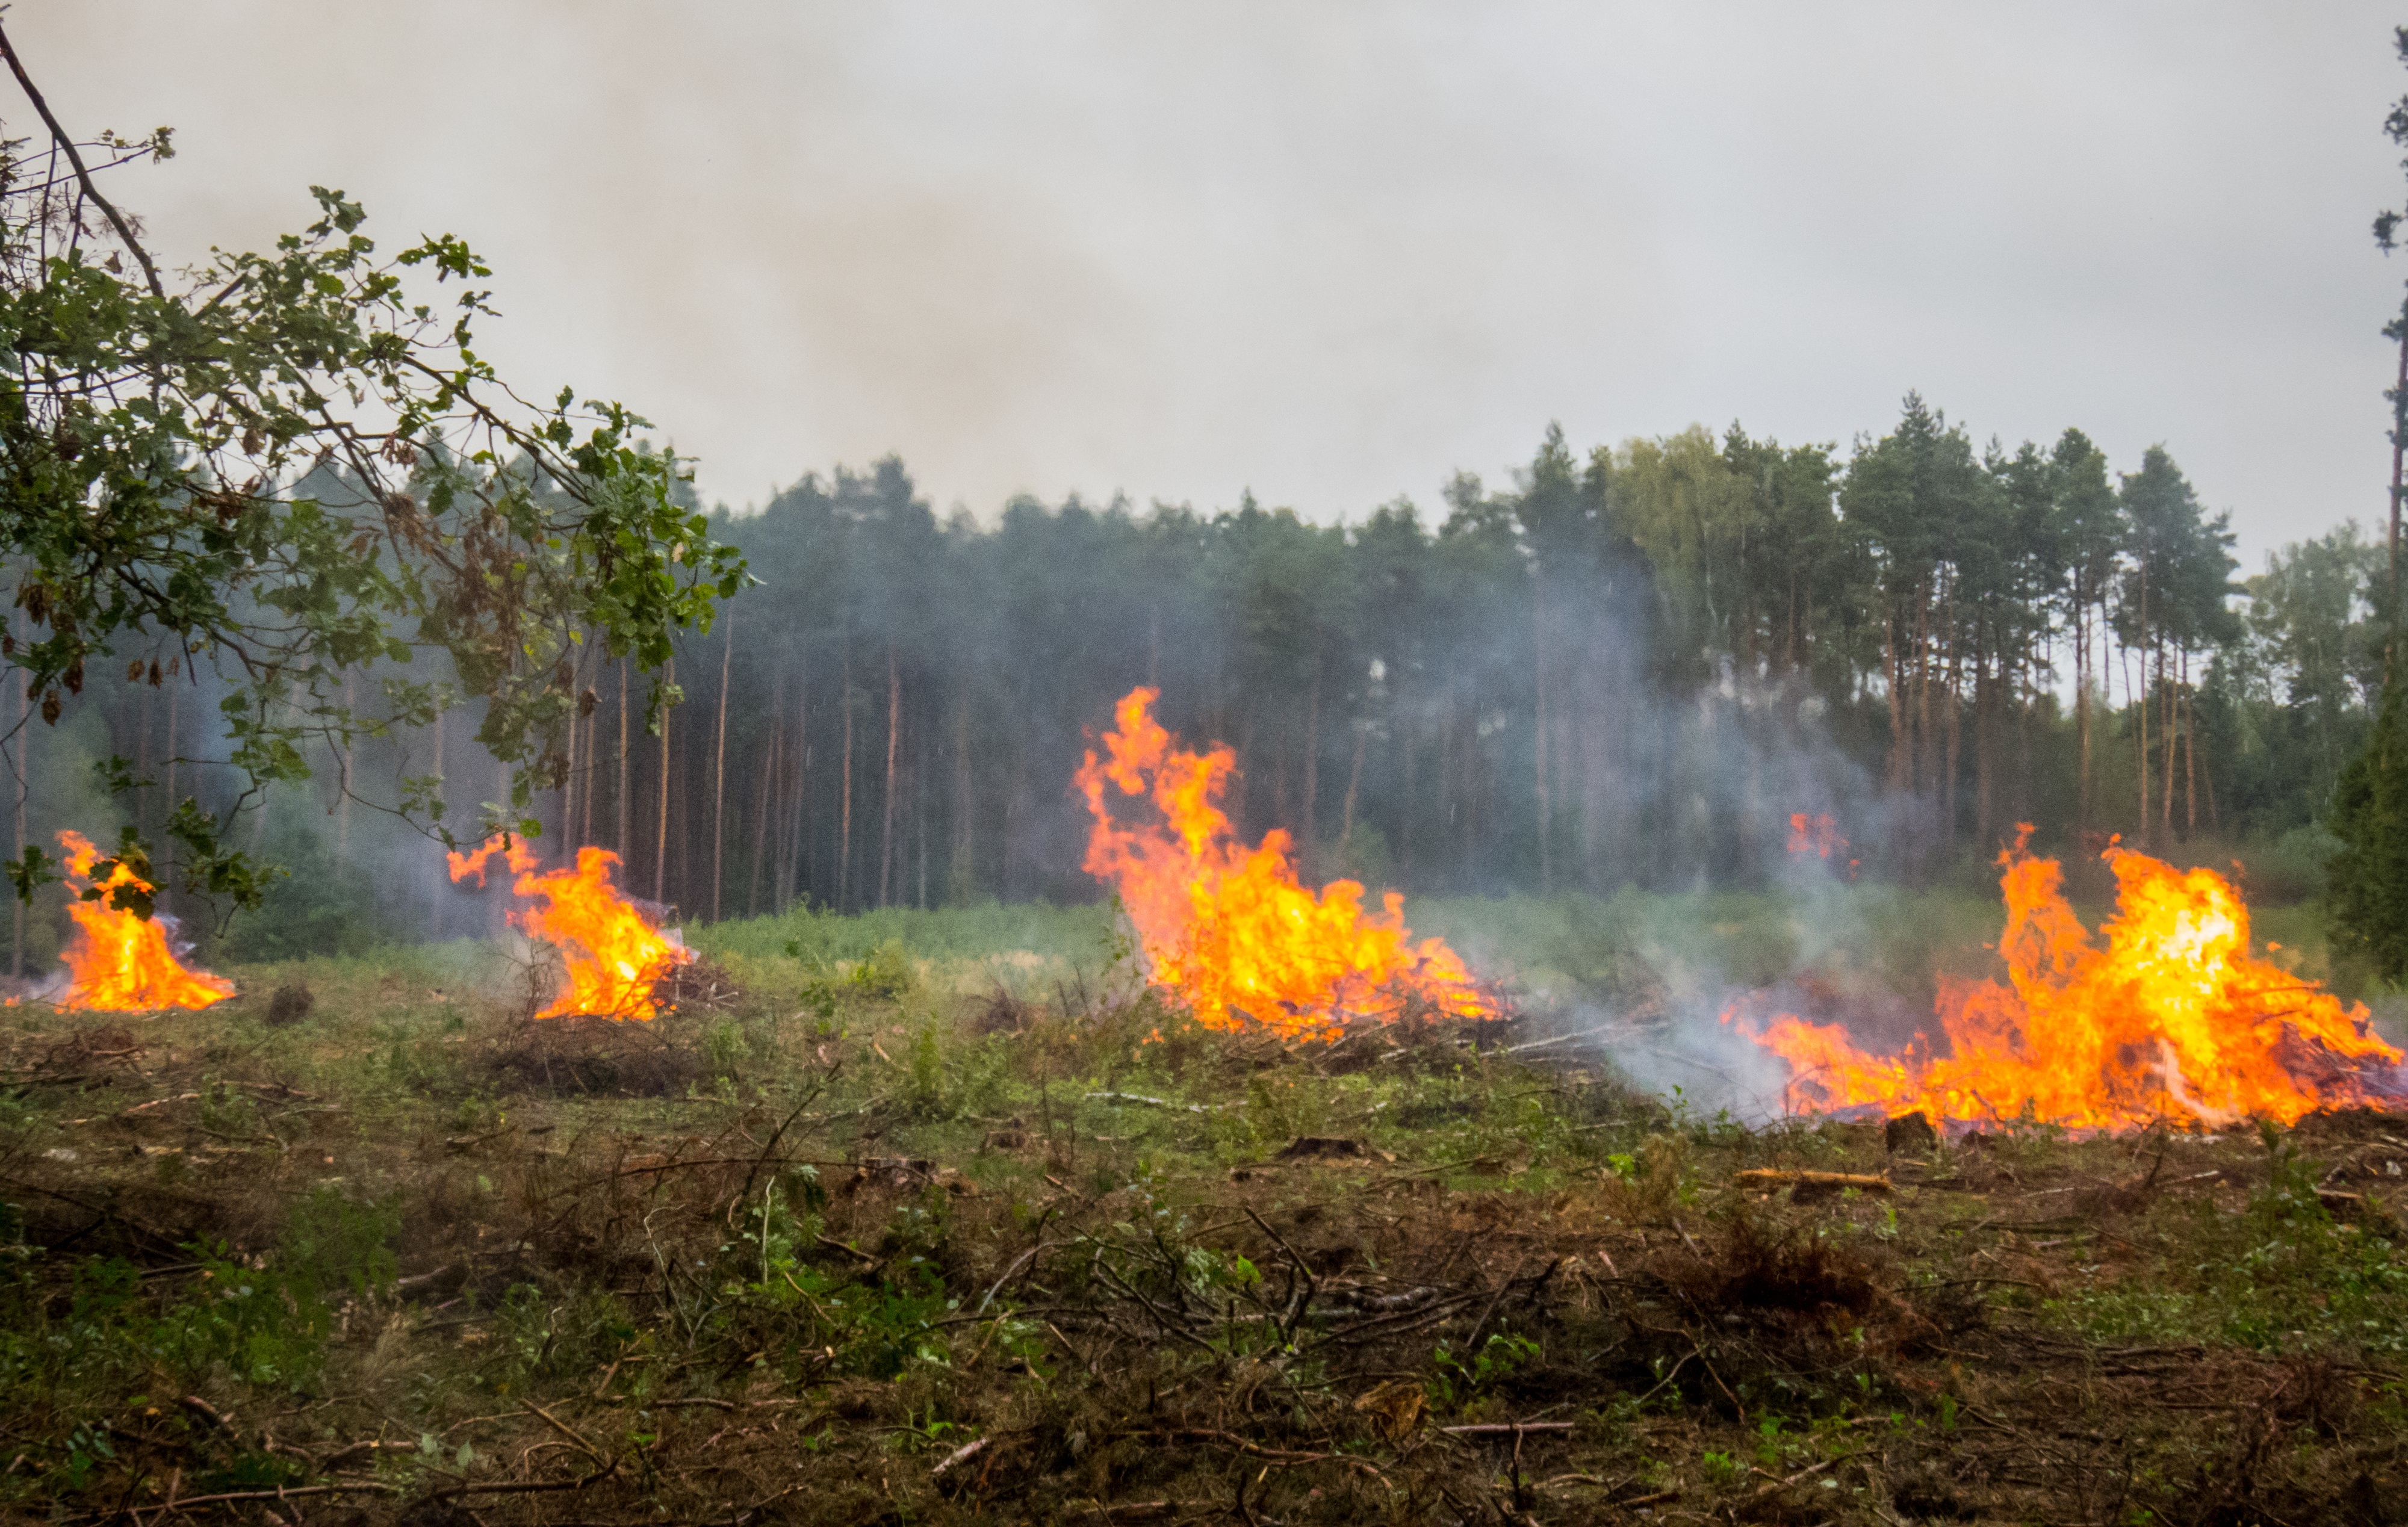
forest, meadow, cloudy, smoke, fire, campfire, burn, great, disaster, large, event, flames, wildfire, censer, an outbreak of, the flame, geological phenomenon